Mission 200 at The Glen

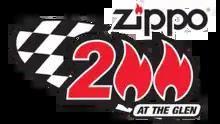
Zippo was the title sponsor of the race from 2005 to 2020

The race was originally held from 1991 to 2001 but was dropped for the 2002 season and was replaced by a second race at Daytona on the same weekend as the Cup Series' 4th of July weekend race there. The race returned to the schedule in 2005 on the same weekend as the Cup Series race at the track and for two seasons was one of two road races on the series' schedule, the other being the Corona México 200 at Autodromo Hermanos Rodriguez in Mexico City. A third road course race, the NAPA Auto Parts 200 at Circuit Gilles Villeneuve in Montreal was added to the schedule in 2007, and there were three road courses on the schedule for the next two years until the Mexico City race was removed in 2009. Road America was added to the series' schedule in 2010 and for the next several years, Watkins Glen was one of three road courses on the series' schedule.